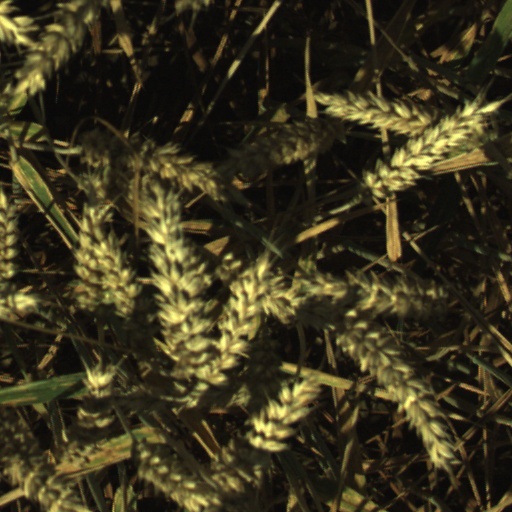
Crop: wheat